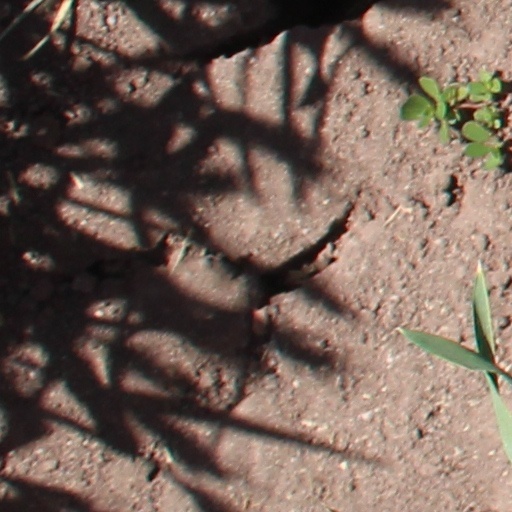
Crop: wheat